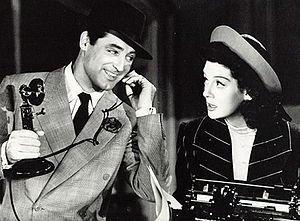
Sensationen / Baggrund / produktion
Scene fra filmen (Grant og Russell)
Sensationen er en amerikansk filmkomedie fra 1940 instrueret og produceret af Howard Hawks. Filmen har Cary Grant, Rosalind Russell og Ralph Bellamy i hovedrollerne og har manuskript af Charles Lederer, Ben Hecht og Charles MacArthur efter et skuespil af Hecht og MacArthur med titlen The Front Page. En vigtig forskel fra skuespillet til filmen er, at figuren Hildy Johnson har skiftet køn fra mand til kvinde.